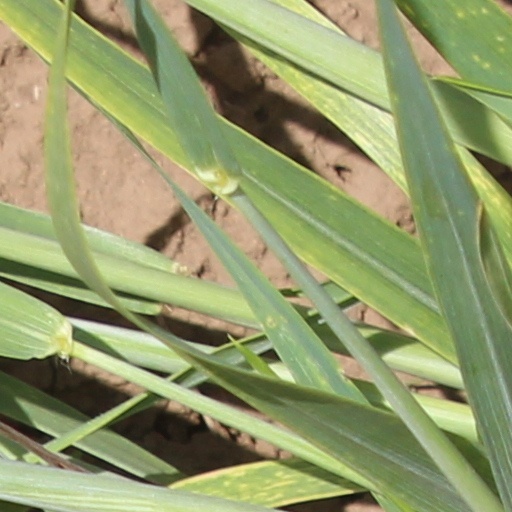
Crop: wheat